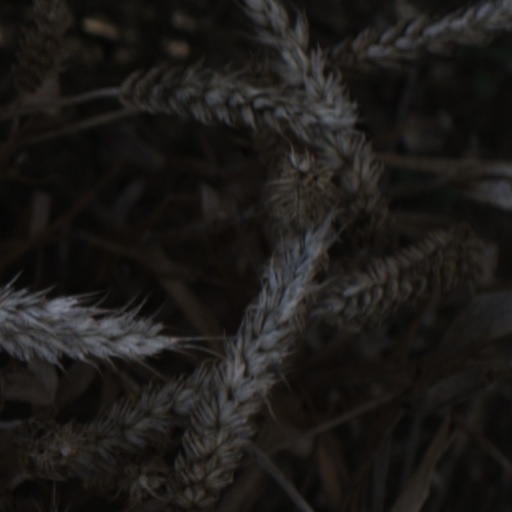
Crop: wheat